Tony Settles

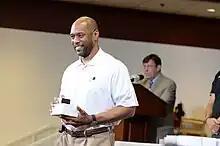
Settles receiving his Super Bowl ring at a ceremony held in 2018

Anthony C. Settles (born August 29, 1964) is an American former professional football linebacker in the National Football League (NFL) for the Washington Redskins during the 1987 NFL season. He played college football for Elon.